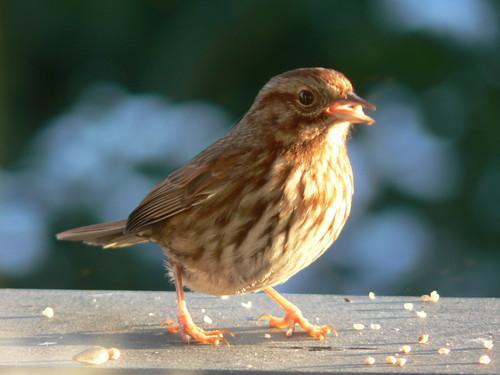
A photo of a song sparrow